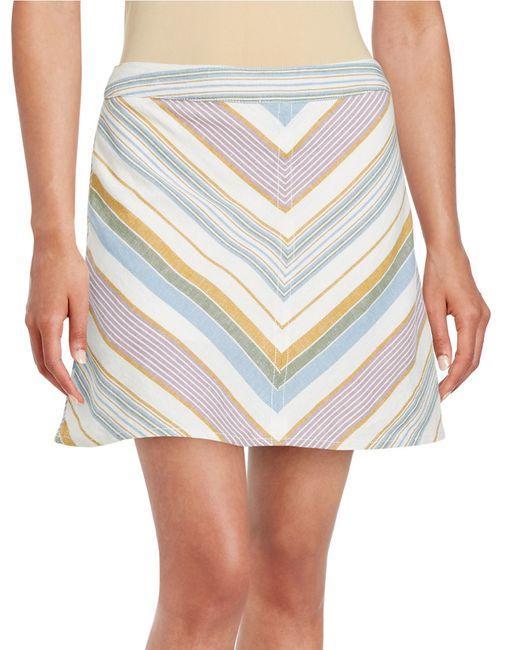
Gerader und bleistiftgestreifter Rock für Damen